Gambelia juncea

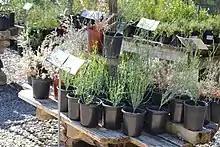
"Gambelia juncea" in cultivation at Tree of Life Nursery in San Juan Capistrano.

"Gambelia juncea" is native to the states of Baja California, Baja California Sur, and Sonora, Mexico. Widely distributed on the Baja California peninsula, it is found from the vicinity of La Misión in northwestern Baja California south to the Cape region at the southern tip of the peninsula in Baja California Sur. It is only absent in the north-eastern part of Baja California and at higher elevations. This species is also found on various islands in the Gulf of California, rarely on the coast of Sonora, and on the Pacific coast islands of Cedros, Magdalena and Santa Margarita.